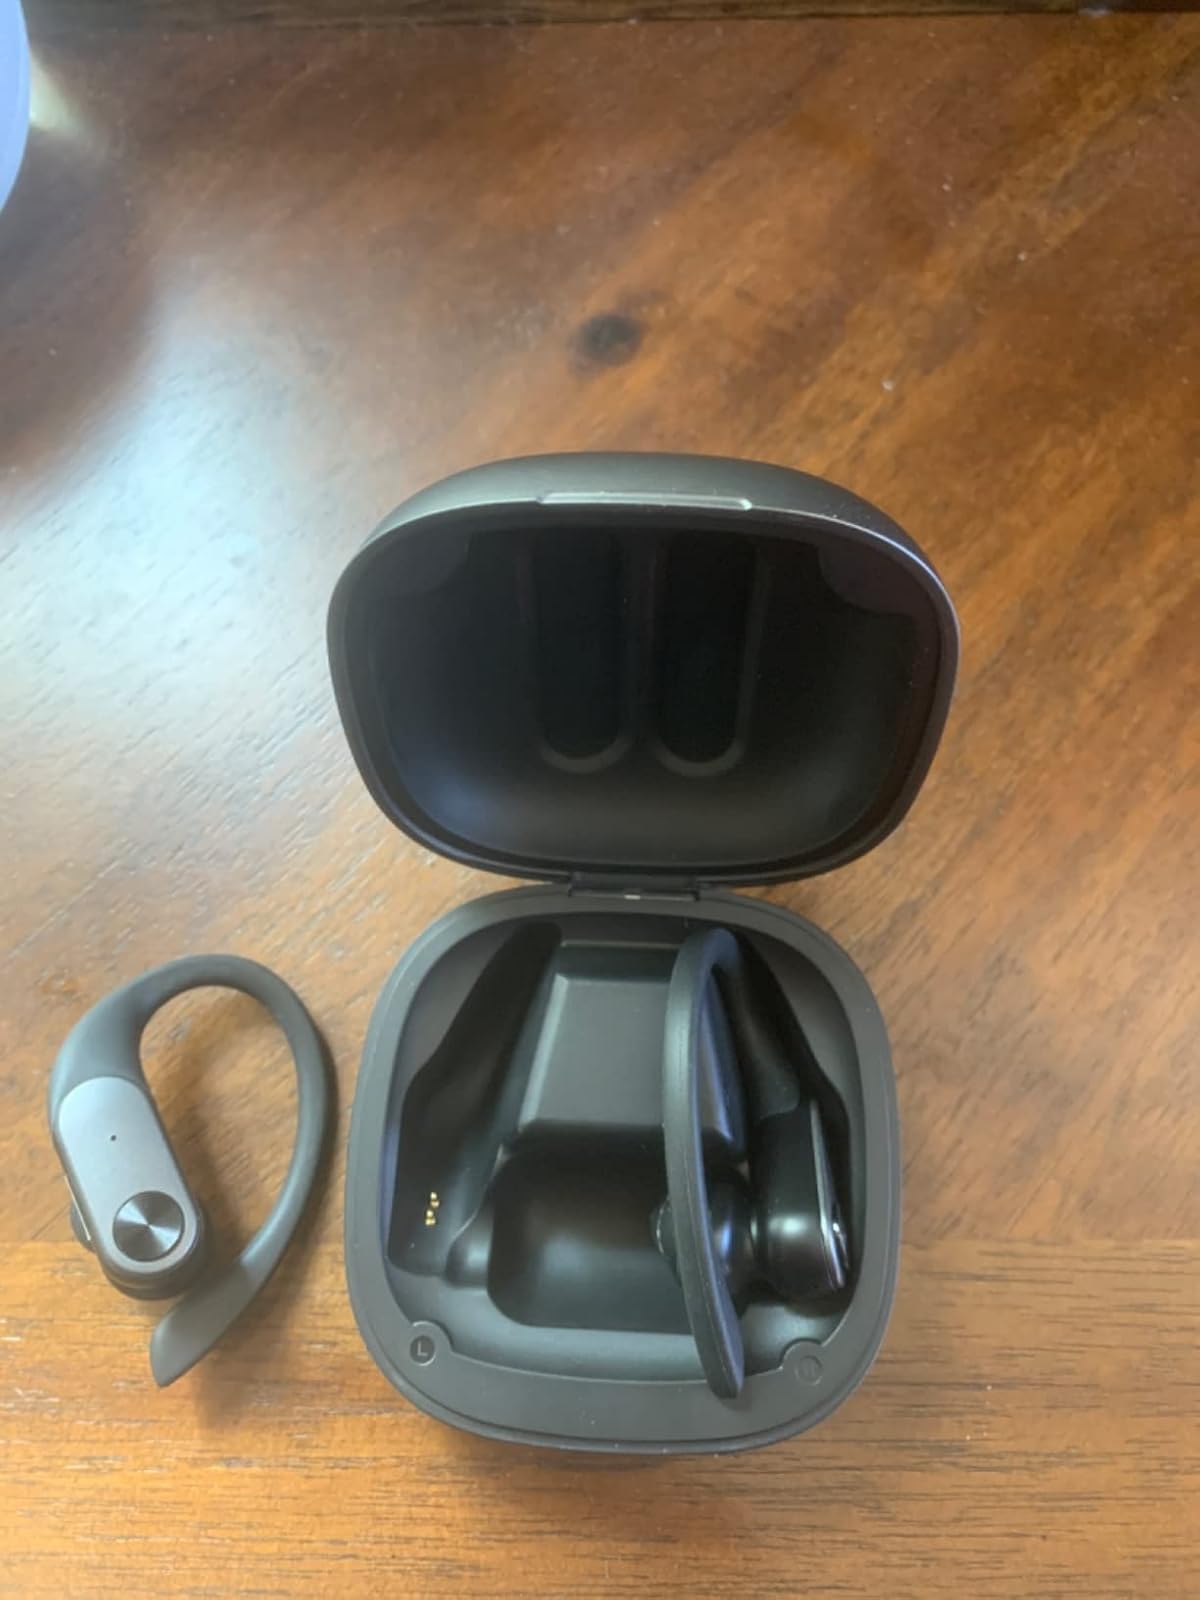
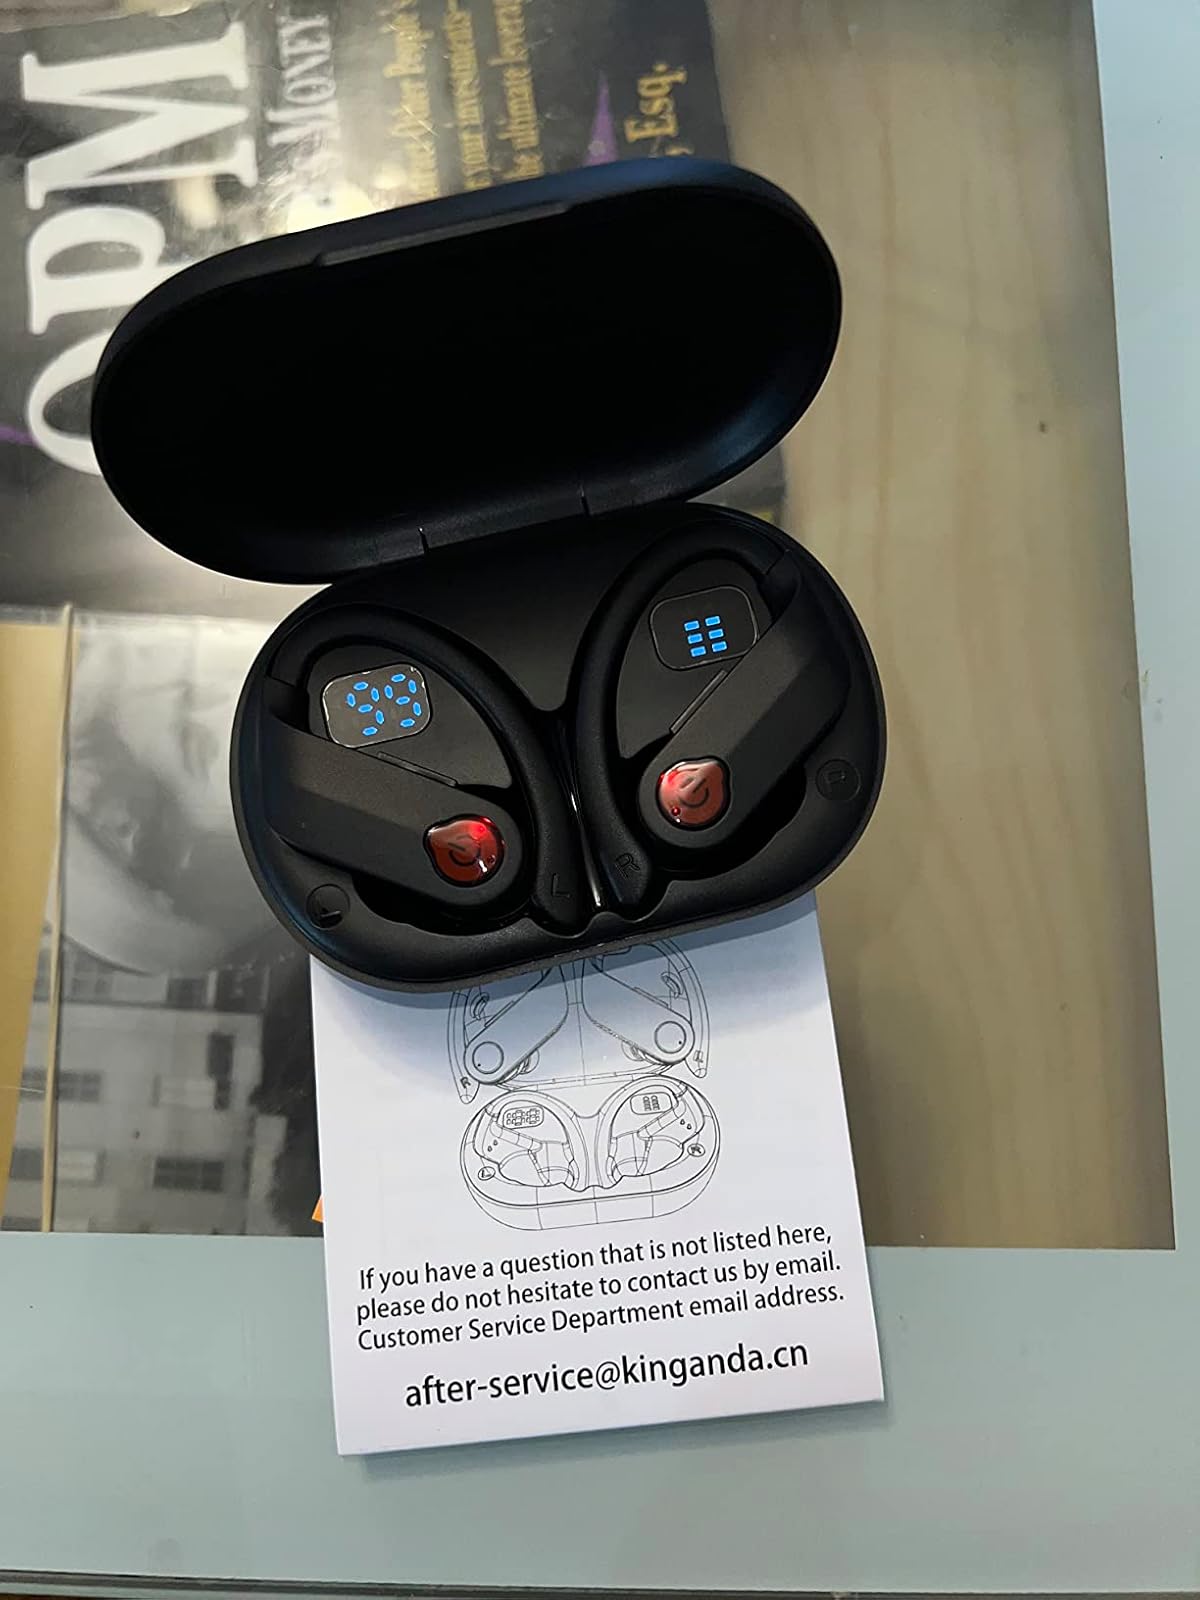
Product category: earbuds
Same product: no